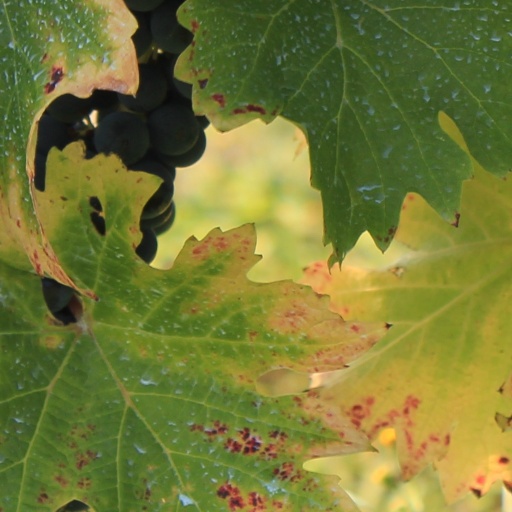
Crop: grape